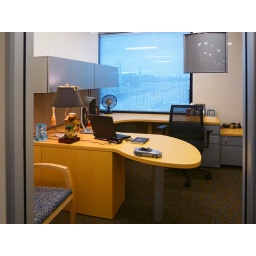
Looking in through the glass wall